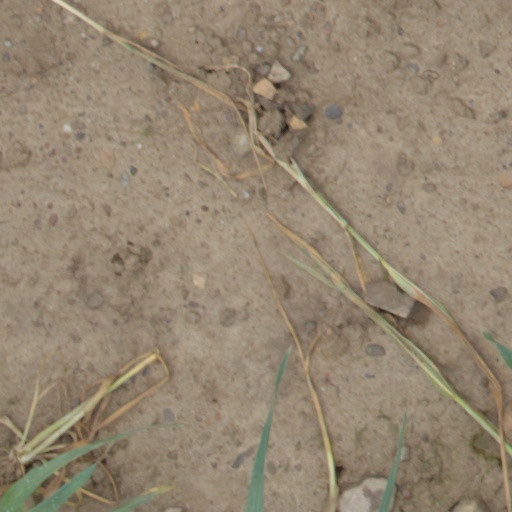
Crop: wheat